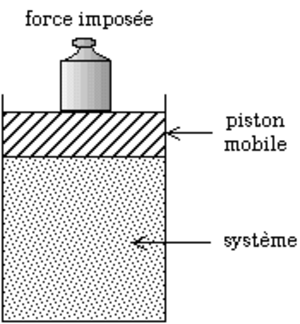
Système permettant de mesurer les variations de volume pour une pression et une températures imposées. Le système se compose d'un récipient supposé indéformable et thermostaté, et d'un piston mobile sur lequel on exerce une force. Les mouvements du piston permettent de mesurer les variations de volume.
Un diagramme de phase, ou diagramme de phases, est une représentation graphique utilisée en thermodynamique, généralement à deux ou trois dimensions, représentant les domaines de l'état physique d'un système, en fonction de variables, choisies pour faciliter la compréhension des phénomènes étudiés.